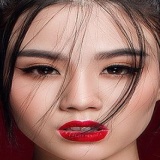
diễn viên Linh Miu